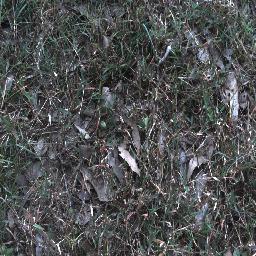
Label: negative